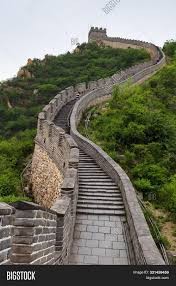
Landmark: Great Wall of China